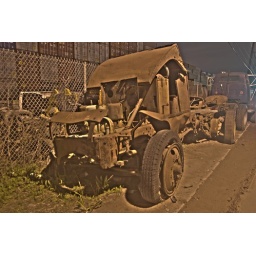
Another angle of a rusty old truck sitting on the road next to a junkyard in Newark, NJ (In HDR)